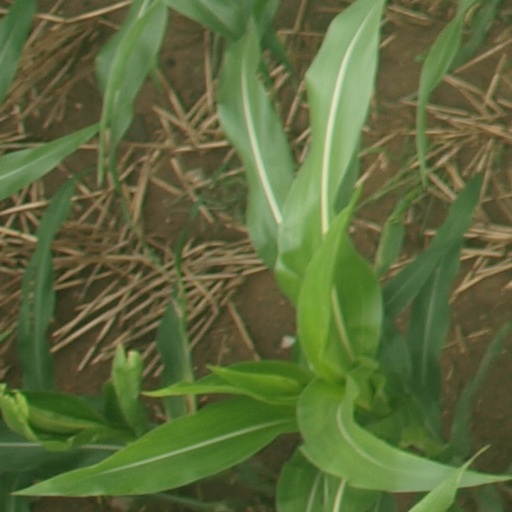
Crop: maize; corn